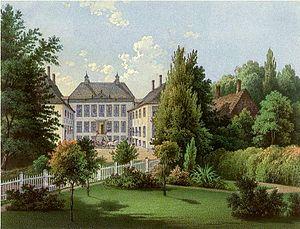
Gelting est une commune d'Allemagne de l'arrondissement de Schleswig-Flensbourg au nord du pays dans l'État du Schleswig-Holstein. La municipalité est composée de Gelting, Goldhöft, Grahlenstein, Holmkier, Kattrott, Lehbek, Stenderup et Wackerballig. Elle se trouve au bord de la mer Baltique.
Le château de Gelting est un château entouré de douves situé dans la péninsule d'Angeln à Gelting, ville du Schleswig-Holstein à 25 km à l'est de Flensbourg.